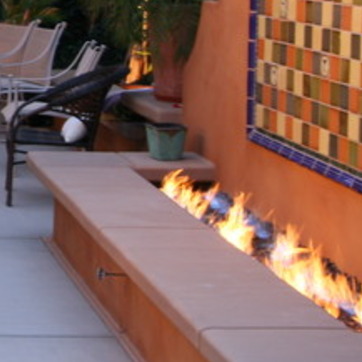
Material: other